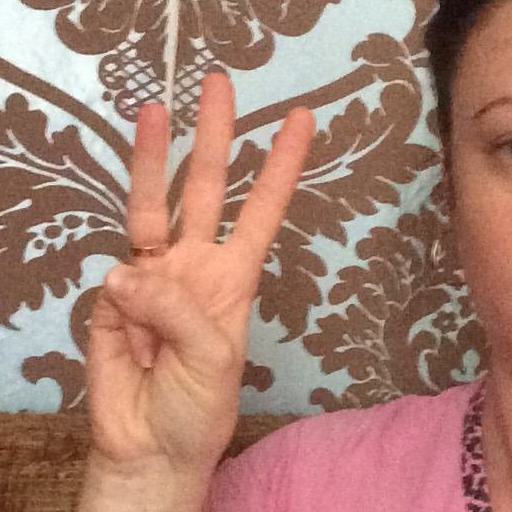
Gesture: three